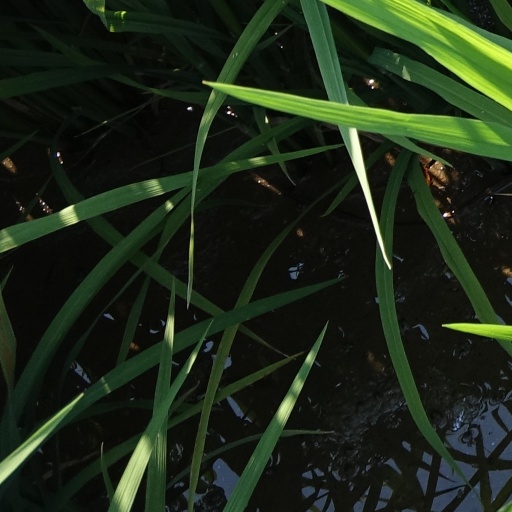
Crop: rice